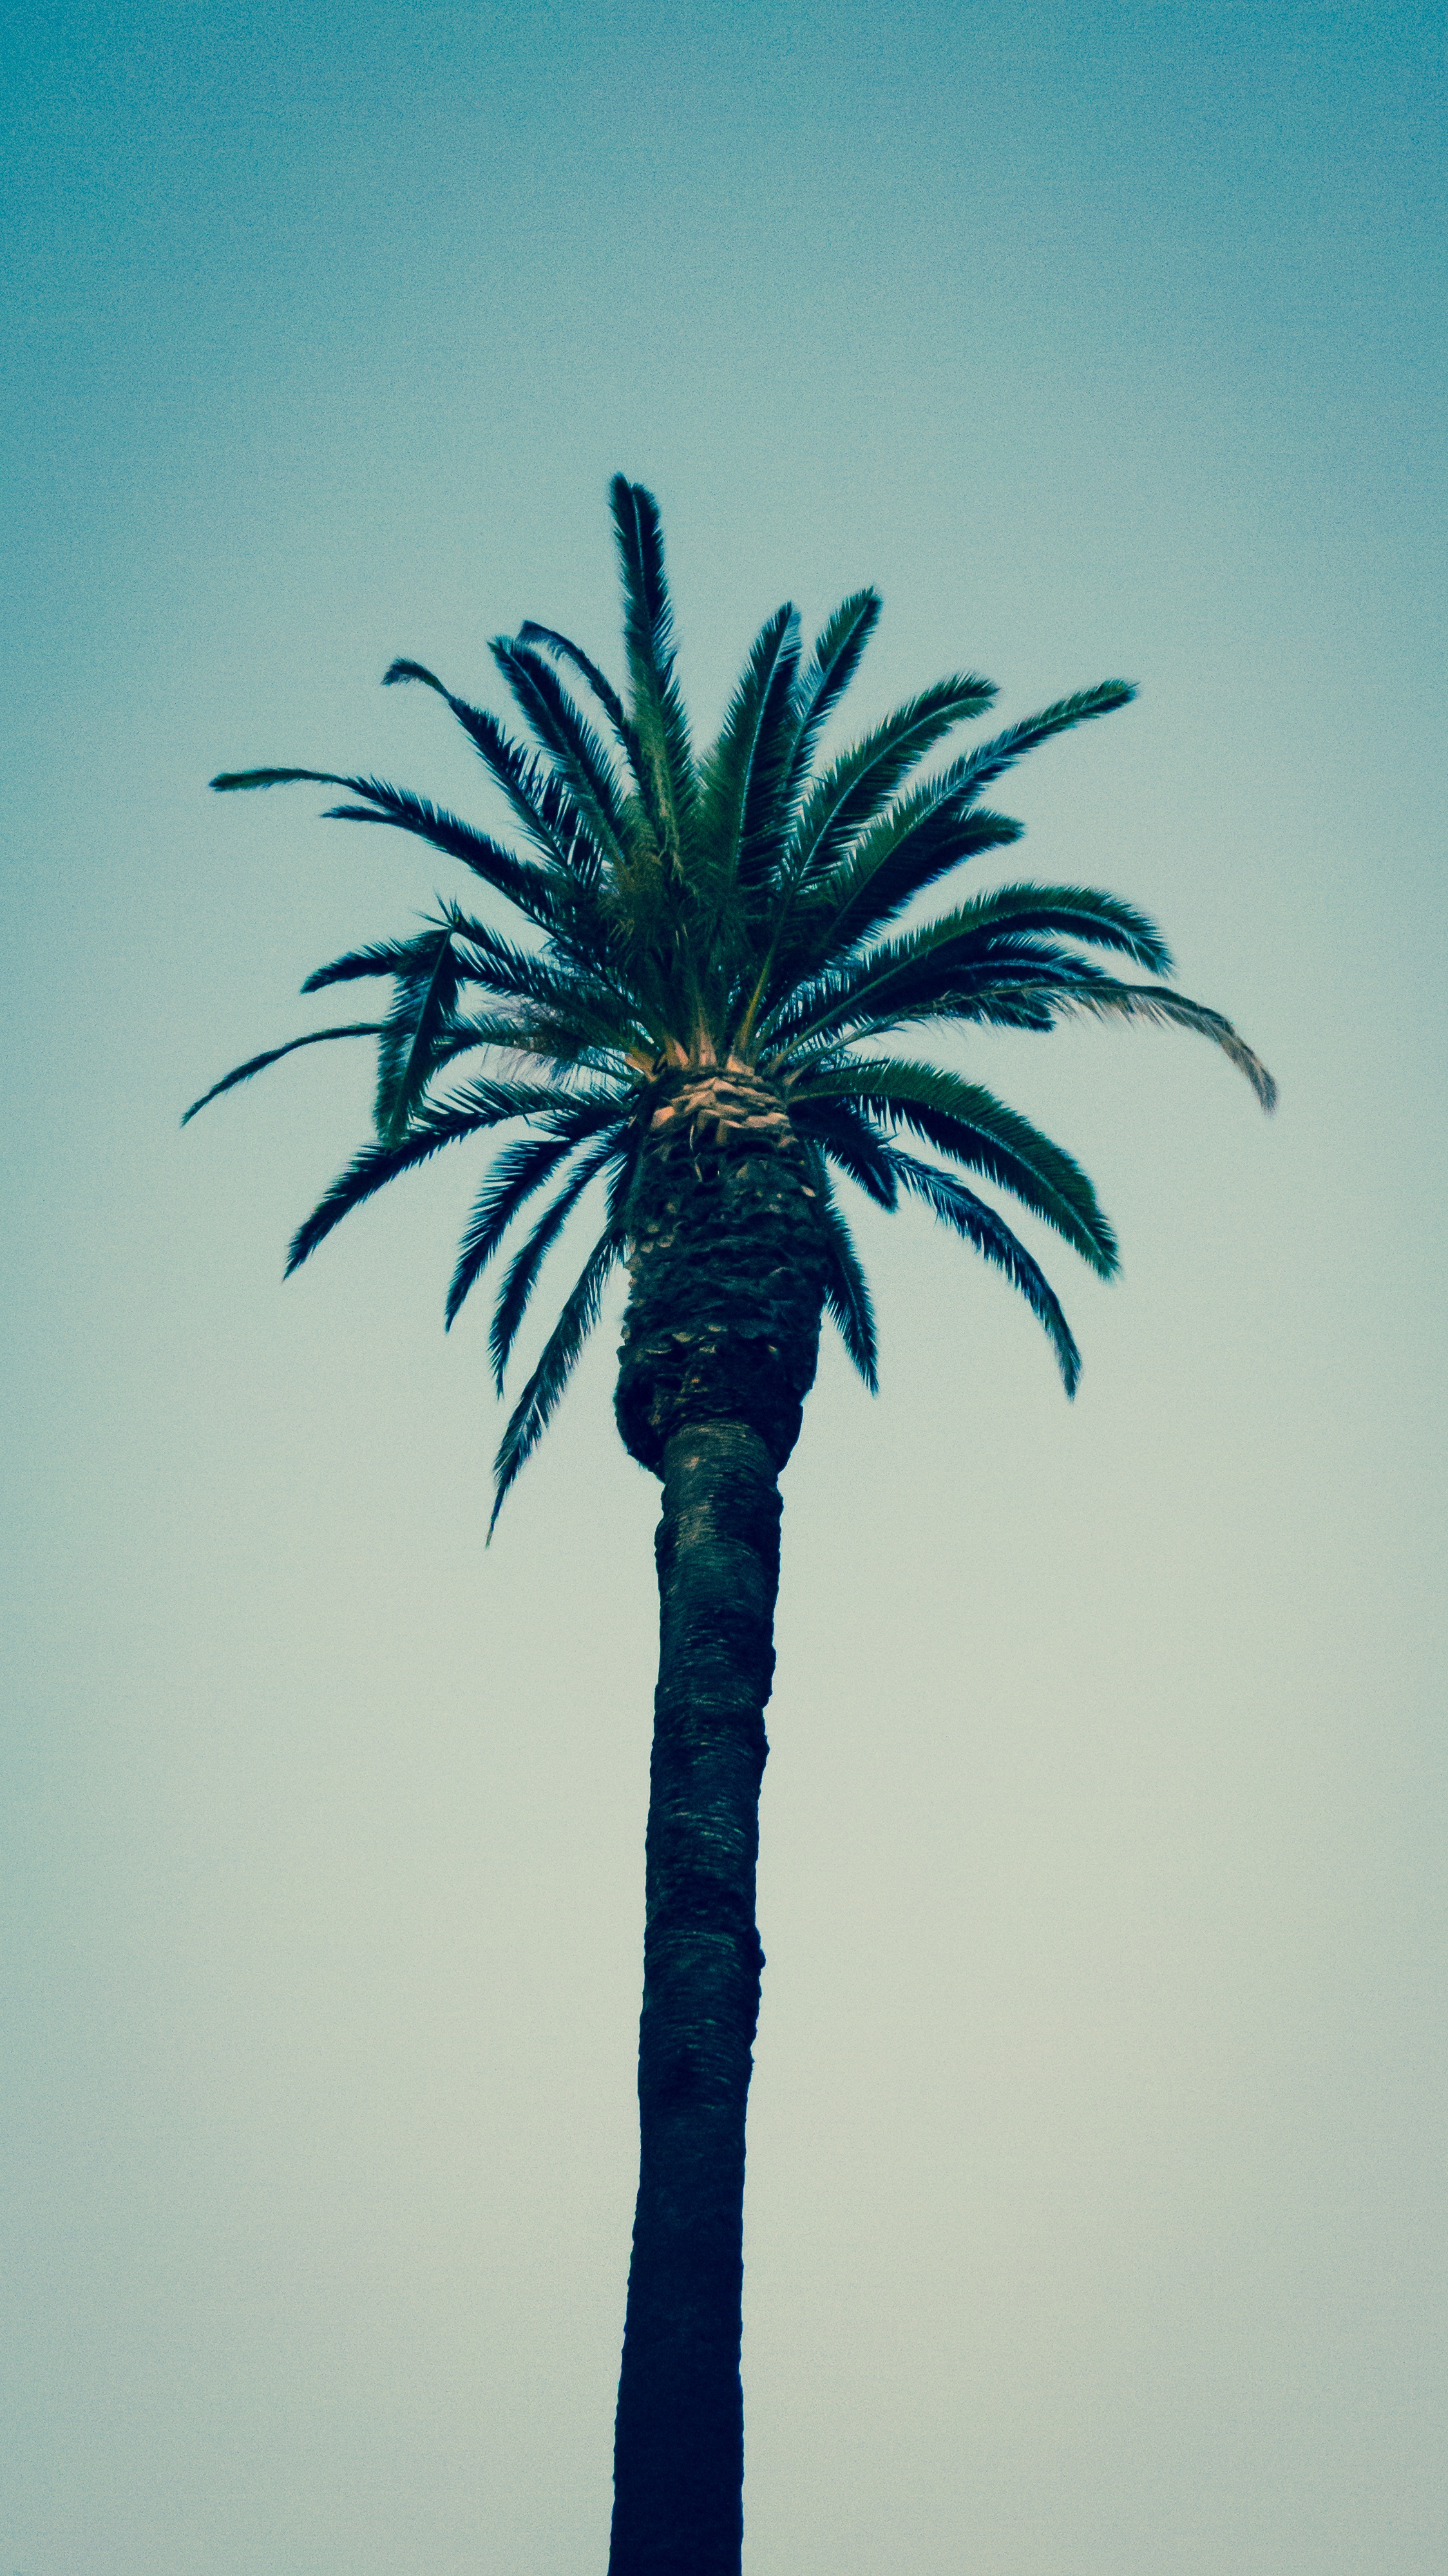
tree, branch, plant, sky, leaf, flower, green, produce, botany, blue, flora, close up, macro photography, flowering plant, plant stem, woody plant, land plant, arecales, palm family